Montana District Courts

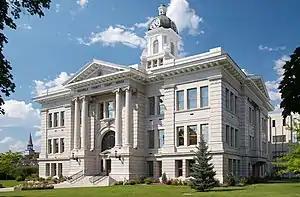
The Missoula County Courthouse, seat of the 4th Judicial District of the Montana District Court (which covers Mineral and Missoula counties).

District Courts in Montana have both original and appellate jurisdiction. Each District Court's process extends to all parts of the state, and the District Courts are courts of record.